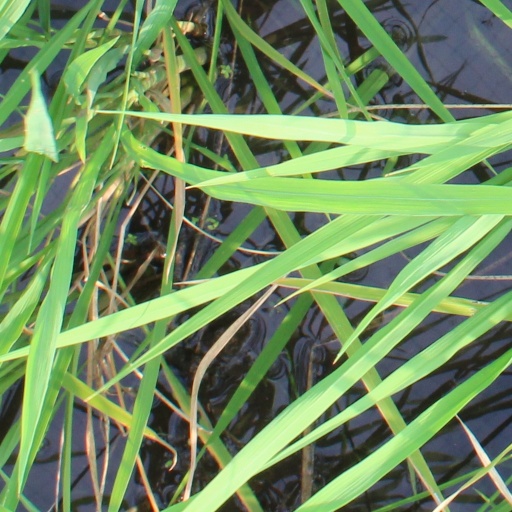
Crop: rice